Fiat 1300 and 1500

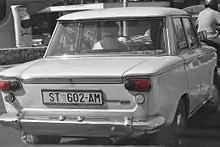
Zastava 1300 in Croatia

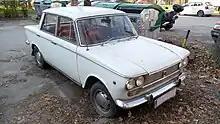
Zastava 1300 Luxe in Kragujevac, Serbia

The Yugoslav automaker Zastava, which was extensively cooperating with Fiat, also assembled the 1300 and 1500, branding them as Zastava 1300 and Zastava 1500, respectively. Zastava went on to produce the 1300 by itself when Fiat in 1967 stopped production. During the seventies better equipment was added and models named DeLuxe and 1300E. The production finished in December 1979. 201,160 copies were made since 1961. The car was nicknamed "Tristać" ("trista" means 300 in Serbian language.). The saloon model in the Zastava's version is the same as in the Fiat's version, but the estate model is different. This model is used as the foundation of the Fiat 1300/1500's successor, Fiat 124.